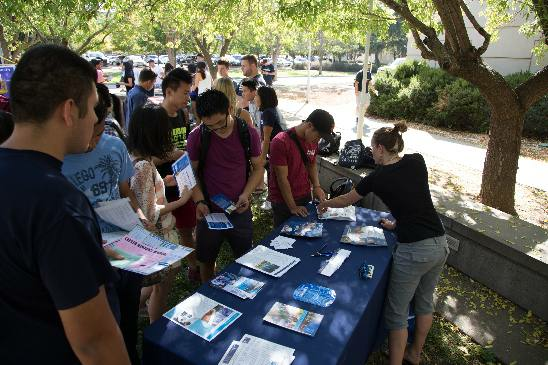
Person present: Yes